15 Big Ones

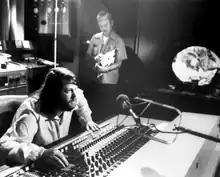
Brian Wilson (left) behind the mixing board of Brother Studios with engineer Stephen Moffitt,

To capitalize on their sudden resurgence in popularity, the Beach Boys accepted Guercio's invitation to record their next Reprise album at his Caribou Ranch studio, located around the mountains of Nederland, Colorado. These October 1974 sessions marked the group's return to the studio after a 21-month period of virtual inactivity, but the proceedings were cut short after Brian had insisted on returning to his home in Los Angeles. Guercio remembered, "From the day he got here, he said, 'I want to go home.'" Further complicating matters, a fire broke out in the studio and destroyed some of the tapes, after which the band resumed recording in November at their newly-constructed Brother Studios in Santa Monica.